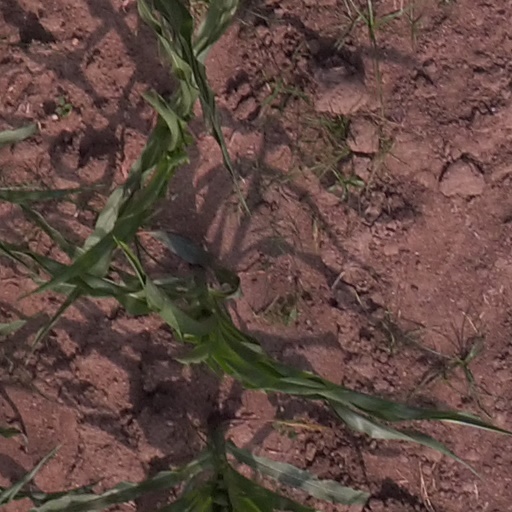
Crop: maize; corn